Key (entertainer)

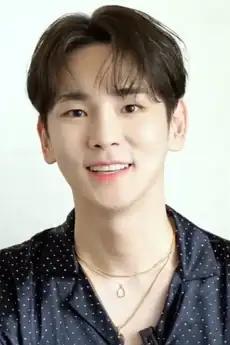
Key for "Marie Claire Korea" in 2021

Kim Ki-bum (born September 23, 1991), better known by his stage name Key, is a South Korean singer, songwriter and television personality. Born and raised in Daegu, South Korea, he later moved to Seoul after a successful audition at the SM National Tour Audition Casting. In May 2008, Key debuted as a member of South Korean boy band Shinee, who later went on to become one of the best-selling artists in South Korea. Key is widely recognized as a singer and dancer, but he has also ventured into different careers, notably as a television presenter.